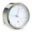
Label: clock